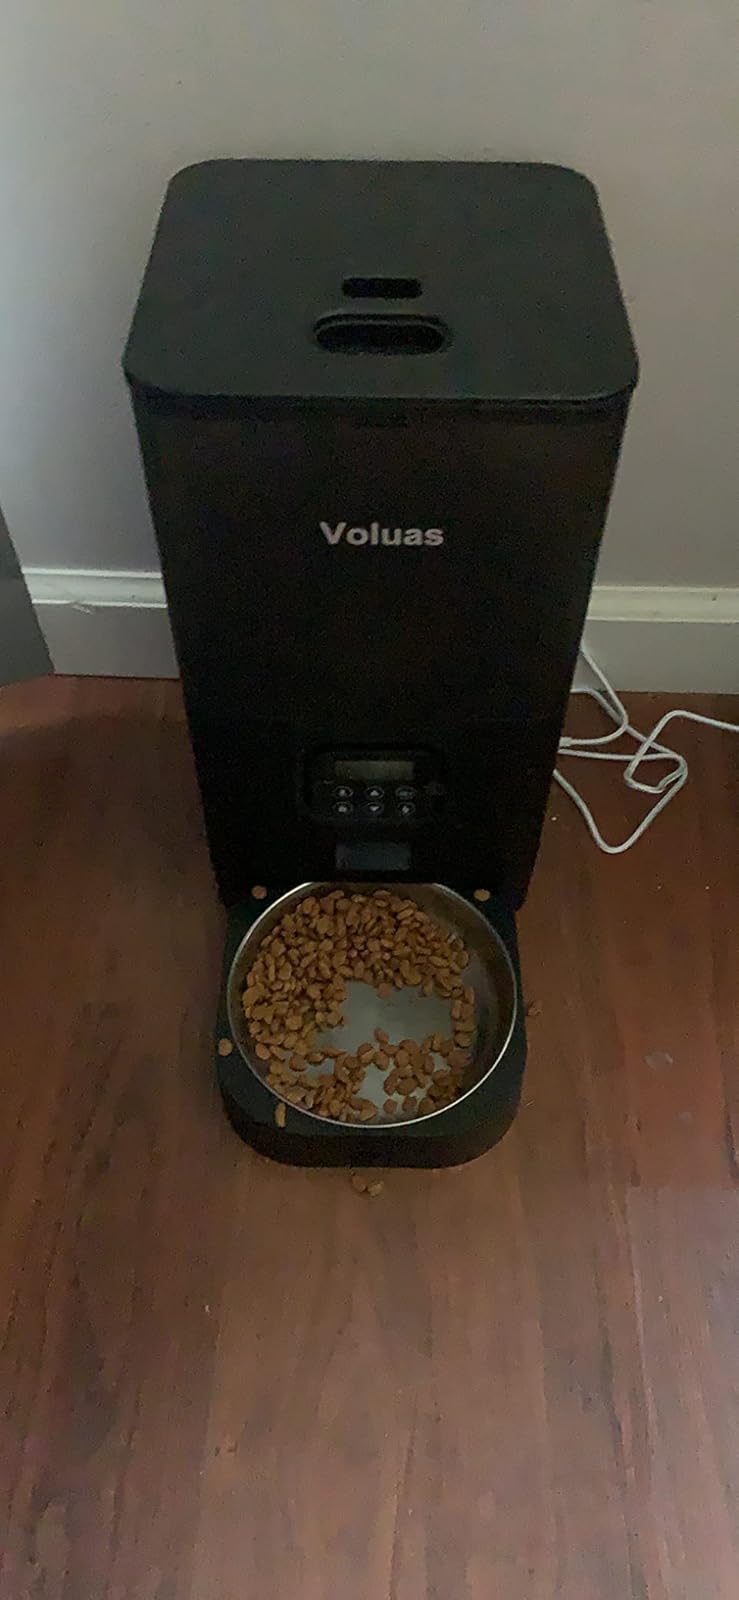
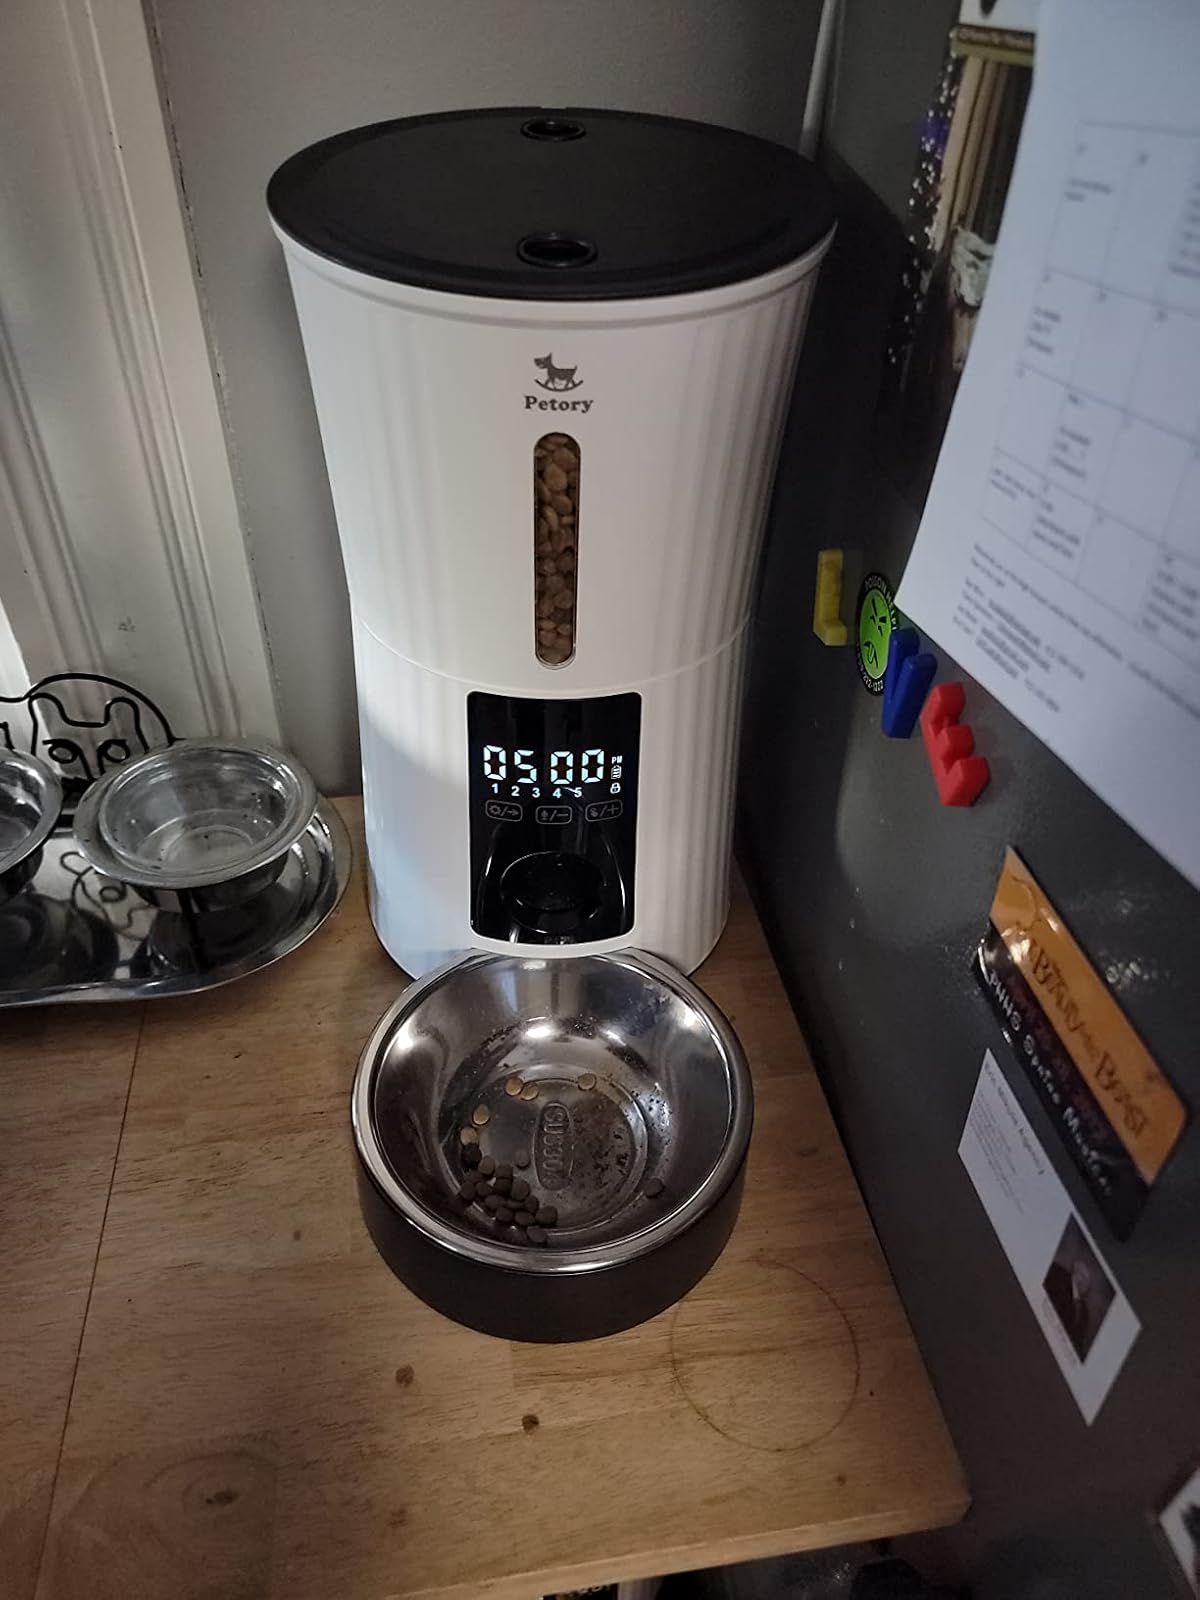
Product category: items_feeder
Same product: no